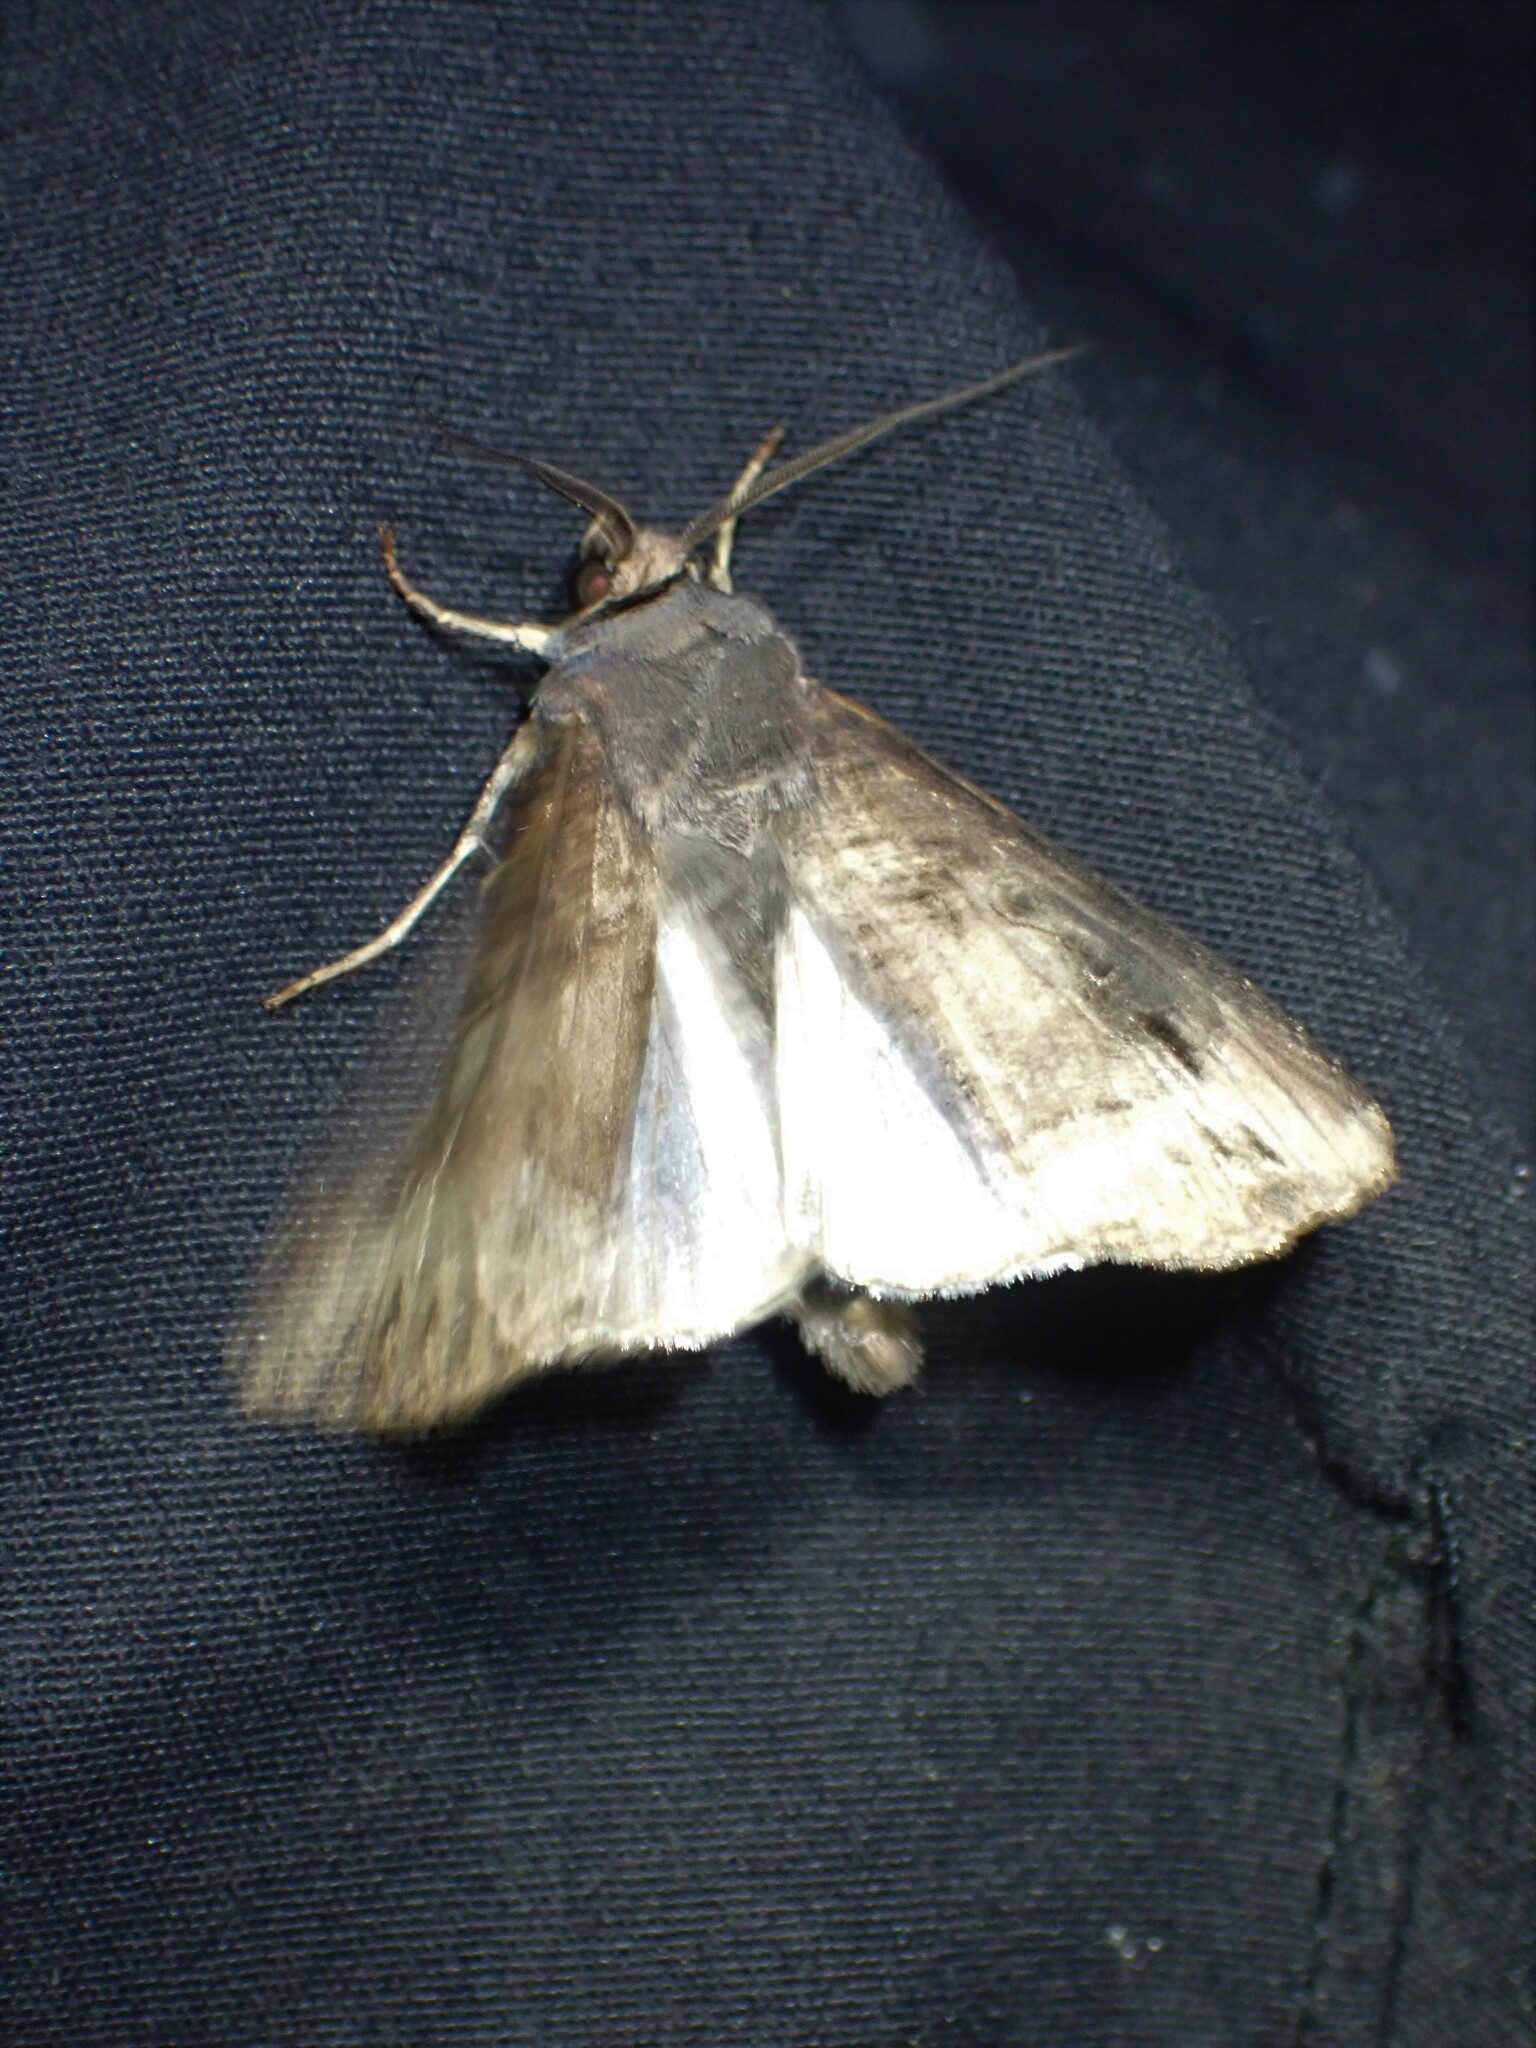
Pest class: cutworms